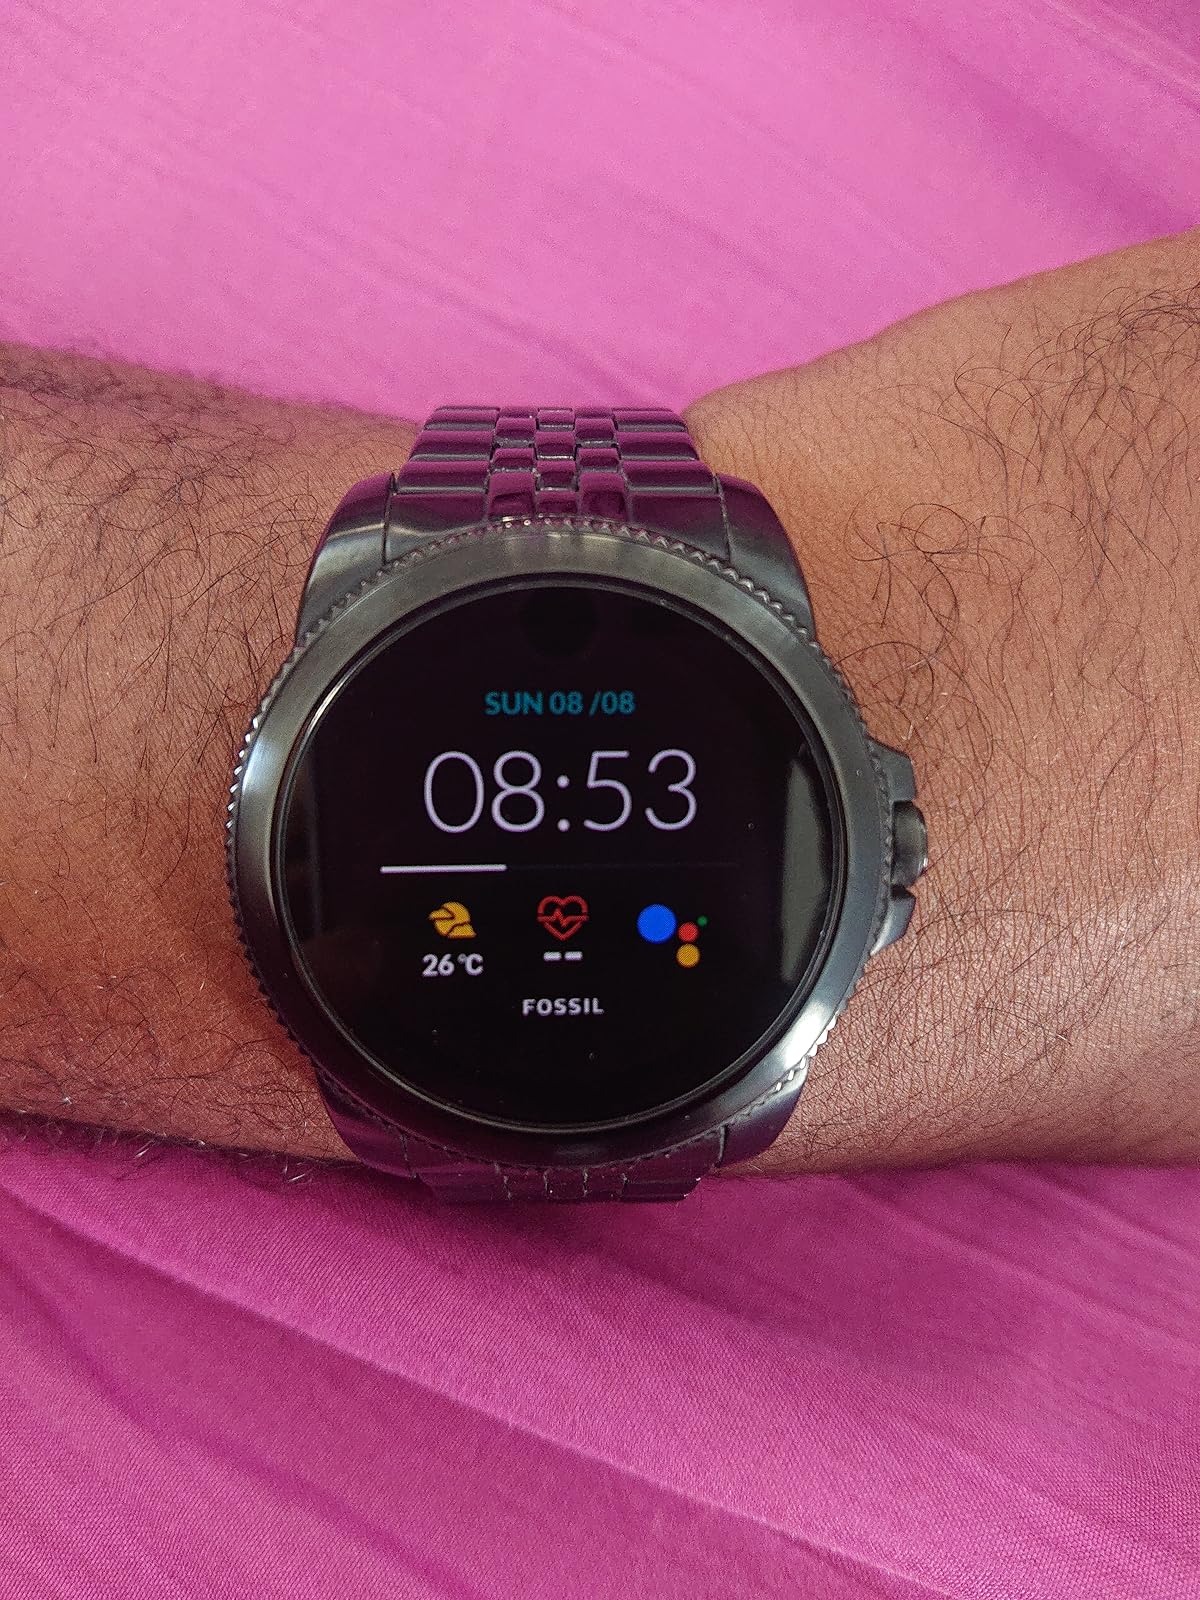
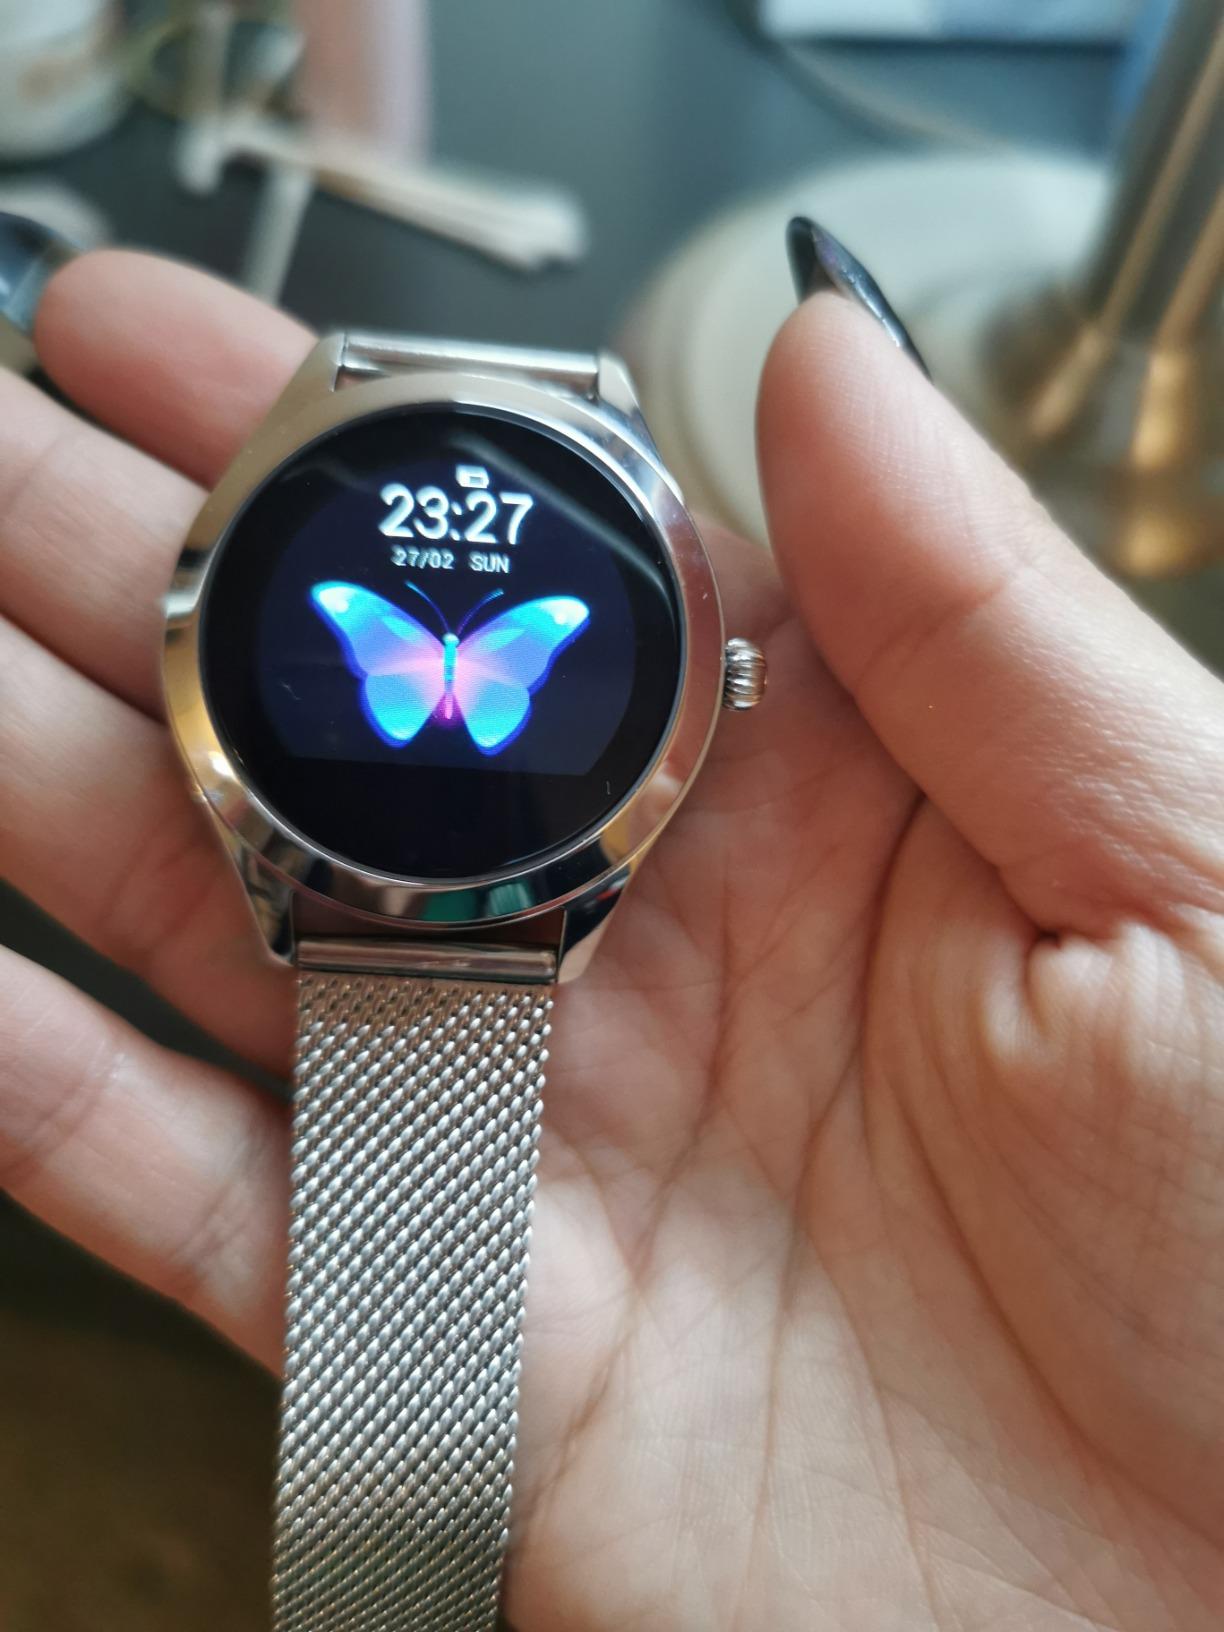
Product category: smartwatch
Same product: no